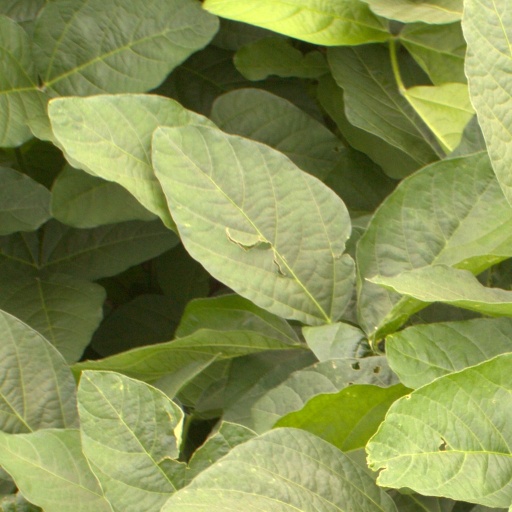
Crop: soybean